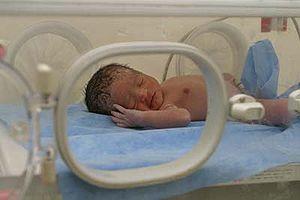
L'accouchement est l'action de mettre un enfant au monde. Il existe deux types d'accouchements : l'accouchement par voie basse et l'accouchement par opération césarienne.